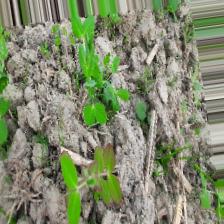
Label: Lentil Rust